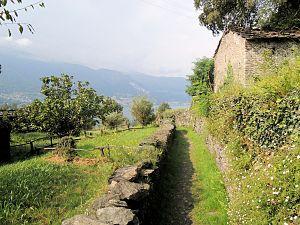
Le Sentier du Voyageur est un sentier d'excursion d'environ 45 km qui suit la partie orientale de la rive du lac de Côme.